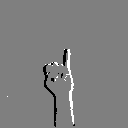
ASL letter: i